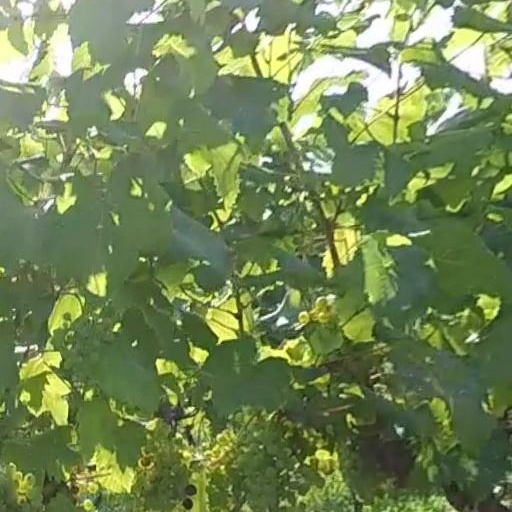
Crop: grape